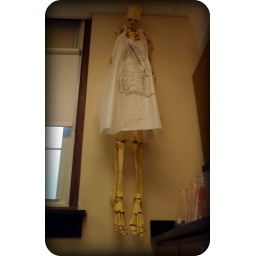
34/365 A paper skeleton graces the wall in one of our science classrooms. His plastic apron outlines vital organs.